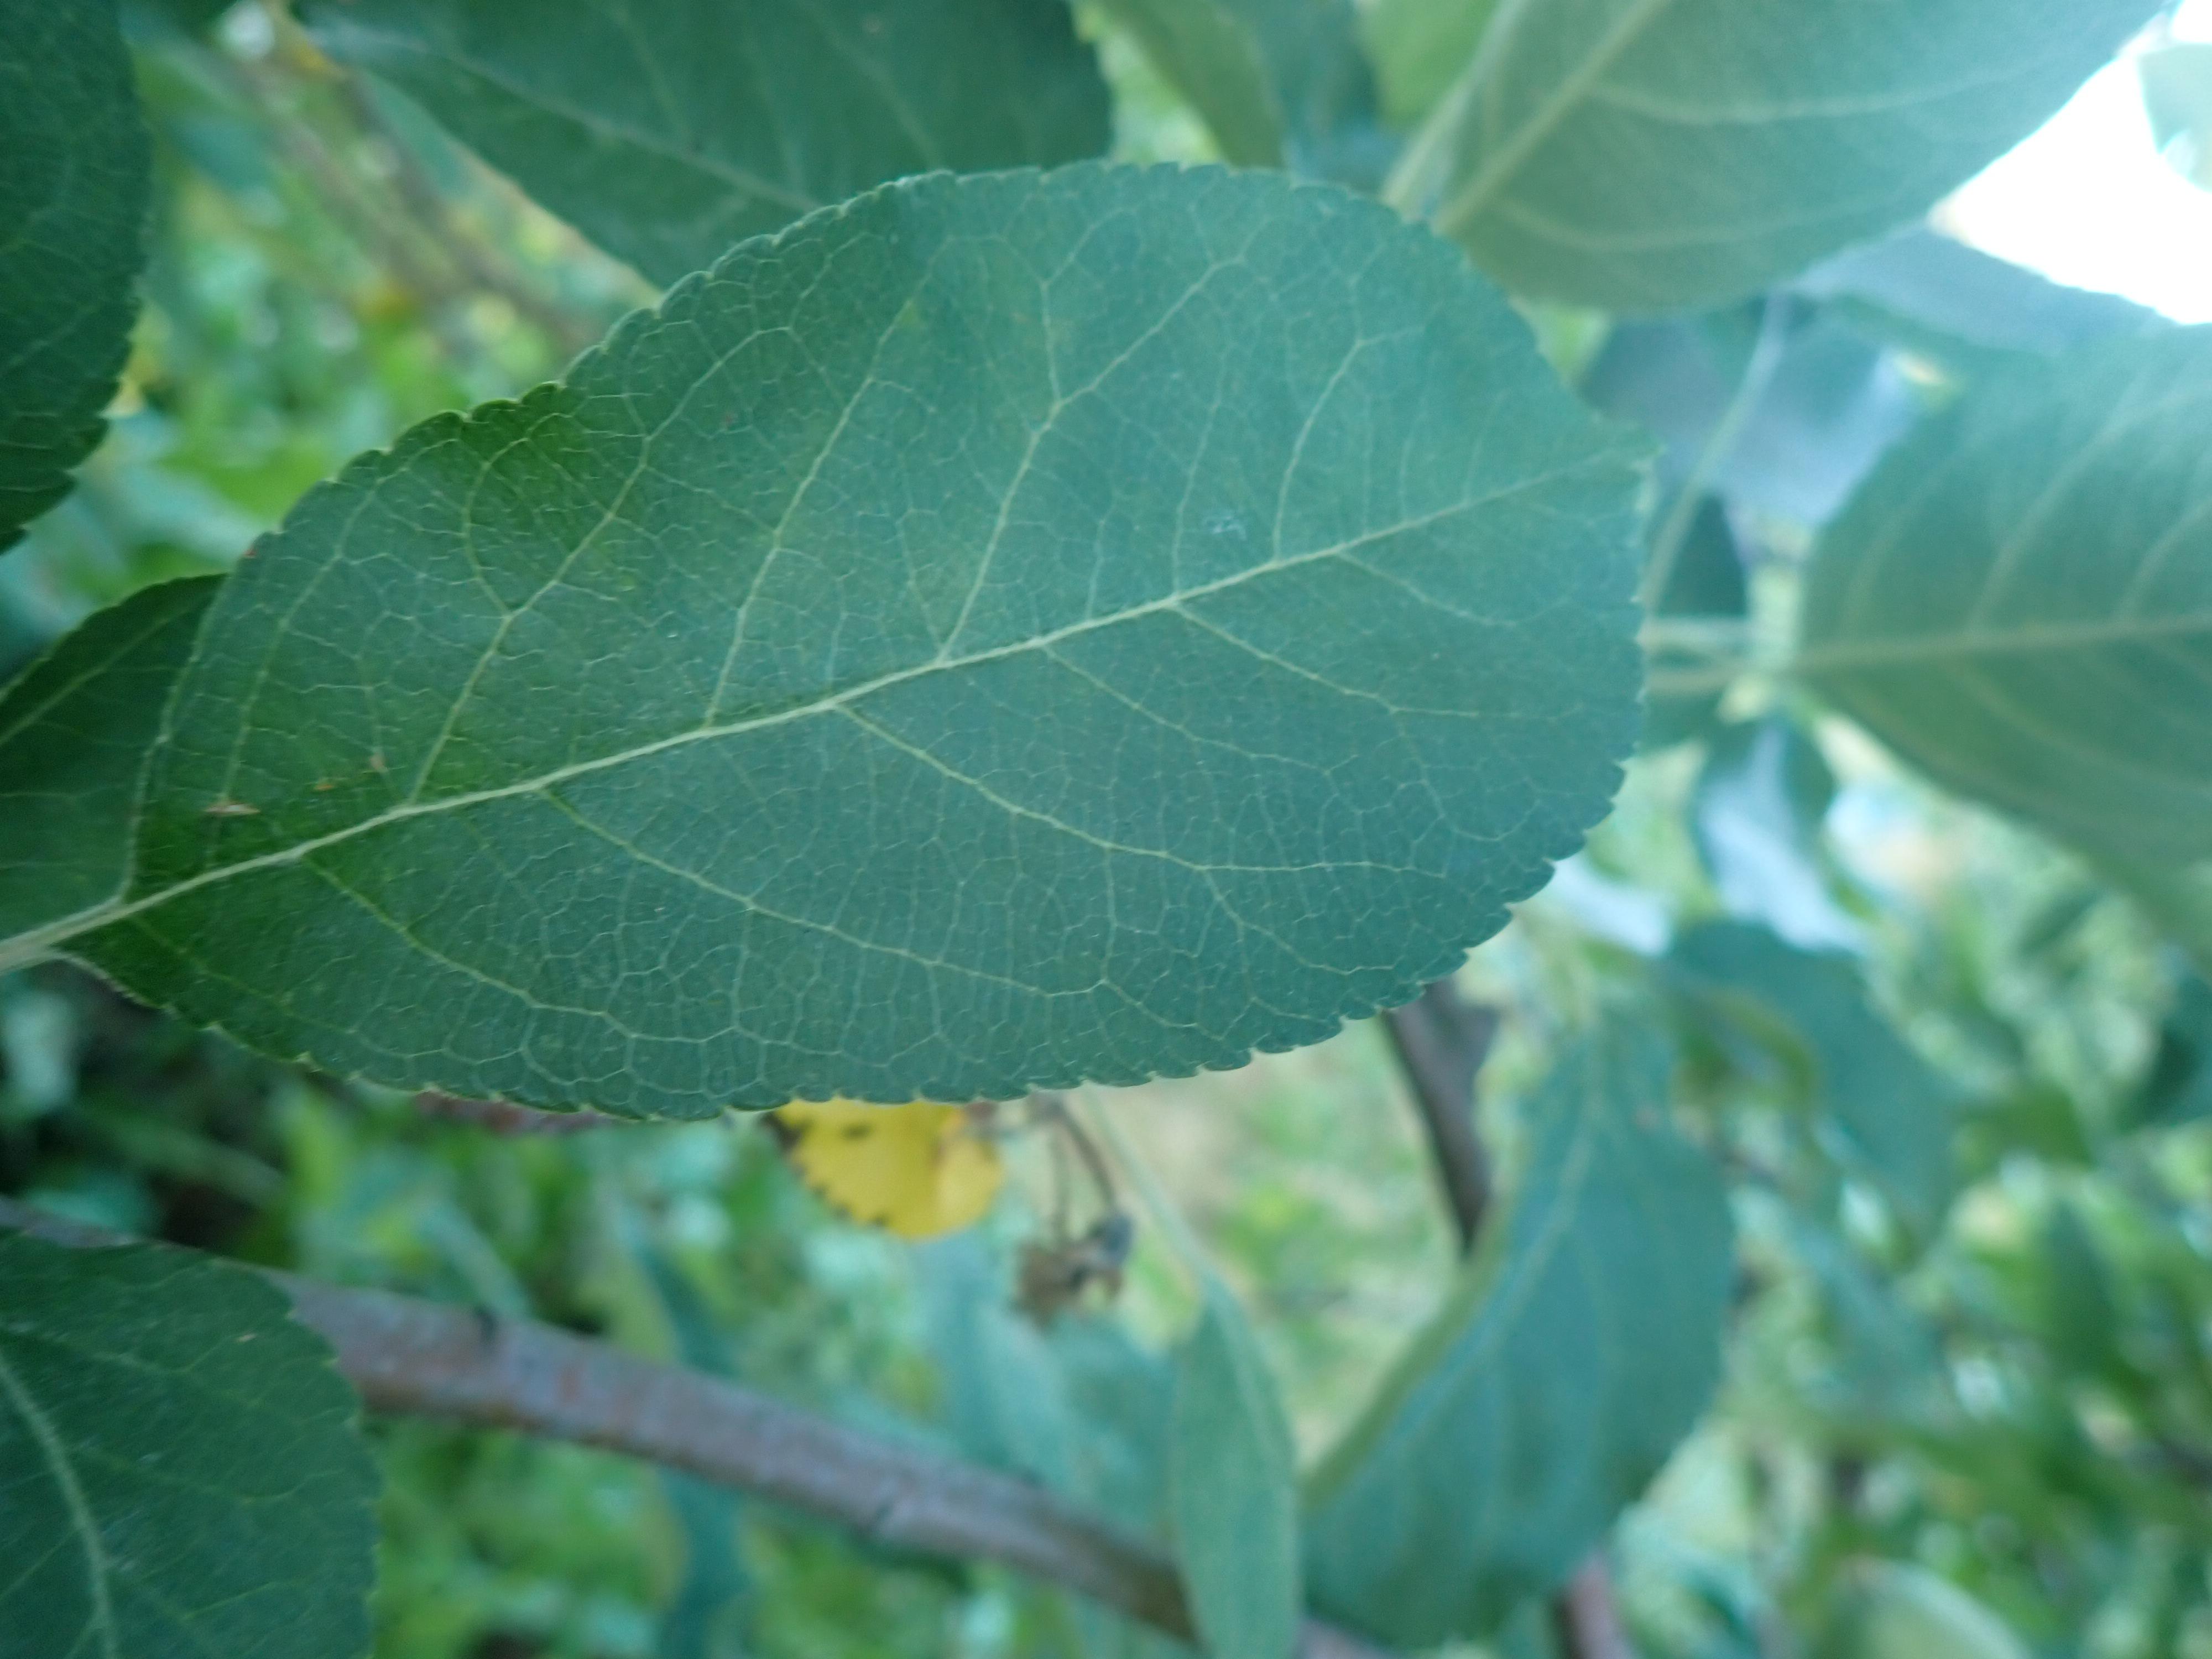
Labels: healthy